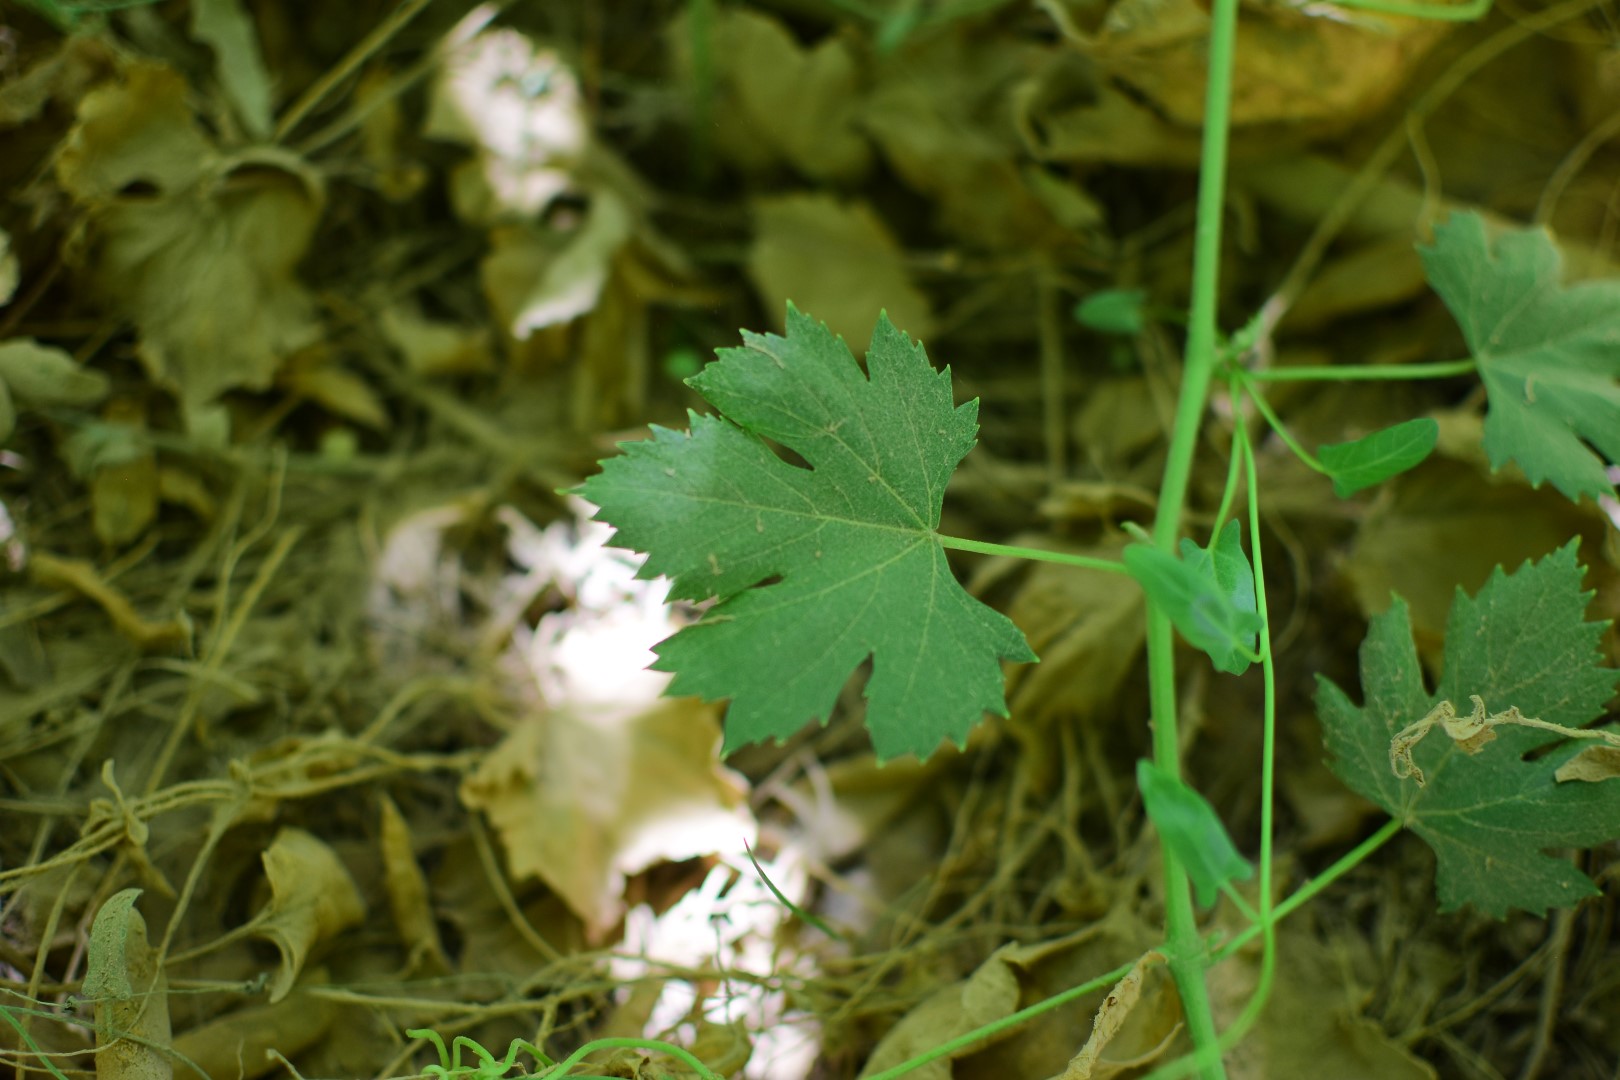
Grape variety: Halawani